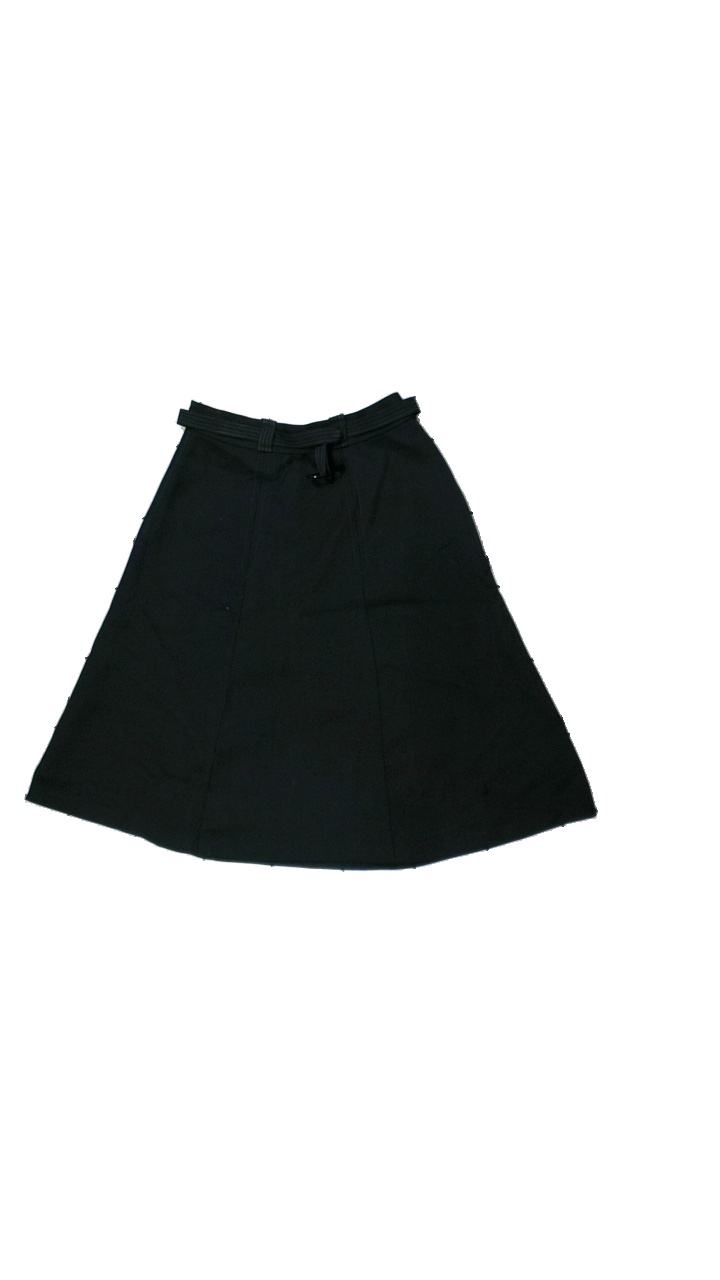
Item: Skirt (Ladies)
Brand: Texlene
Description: Svart kjol med skärp
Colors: White
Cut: Tight
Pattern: Other
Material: ?
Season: All
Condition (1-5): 3
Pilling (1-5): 4
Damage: dragna trådar
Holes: Minor
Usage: Export
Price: <50